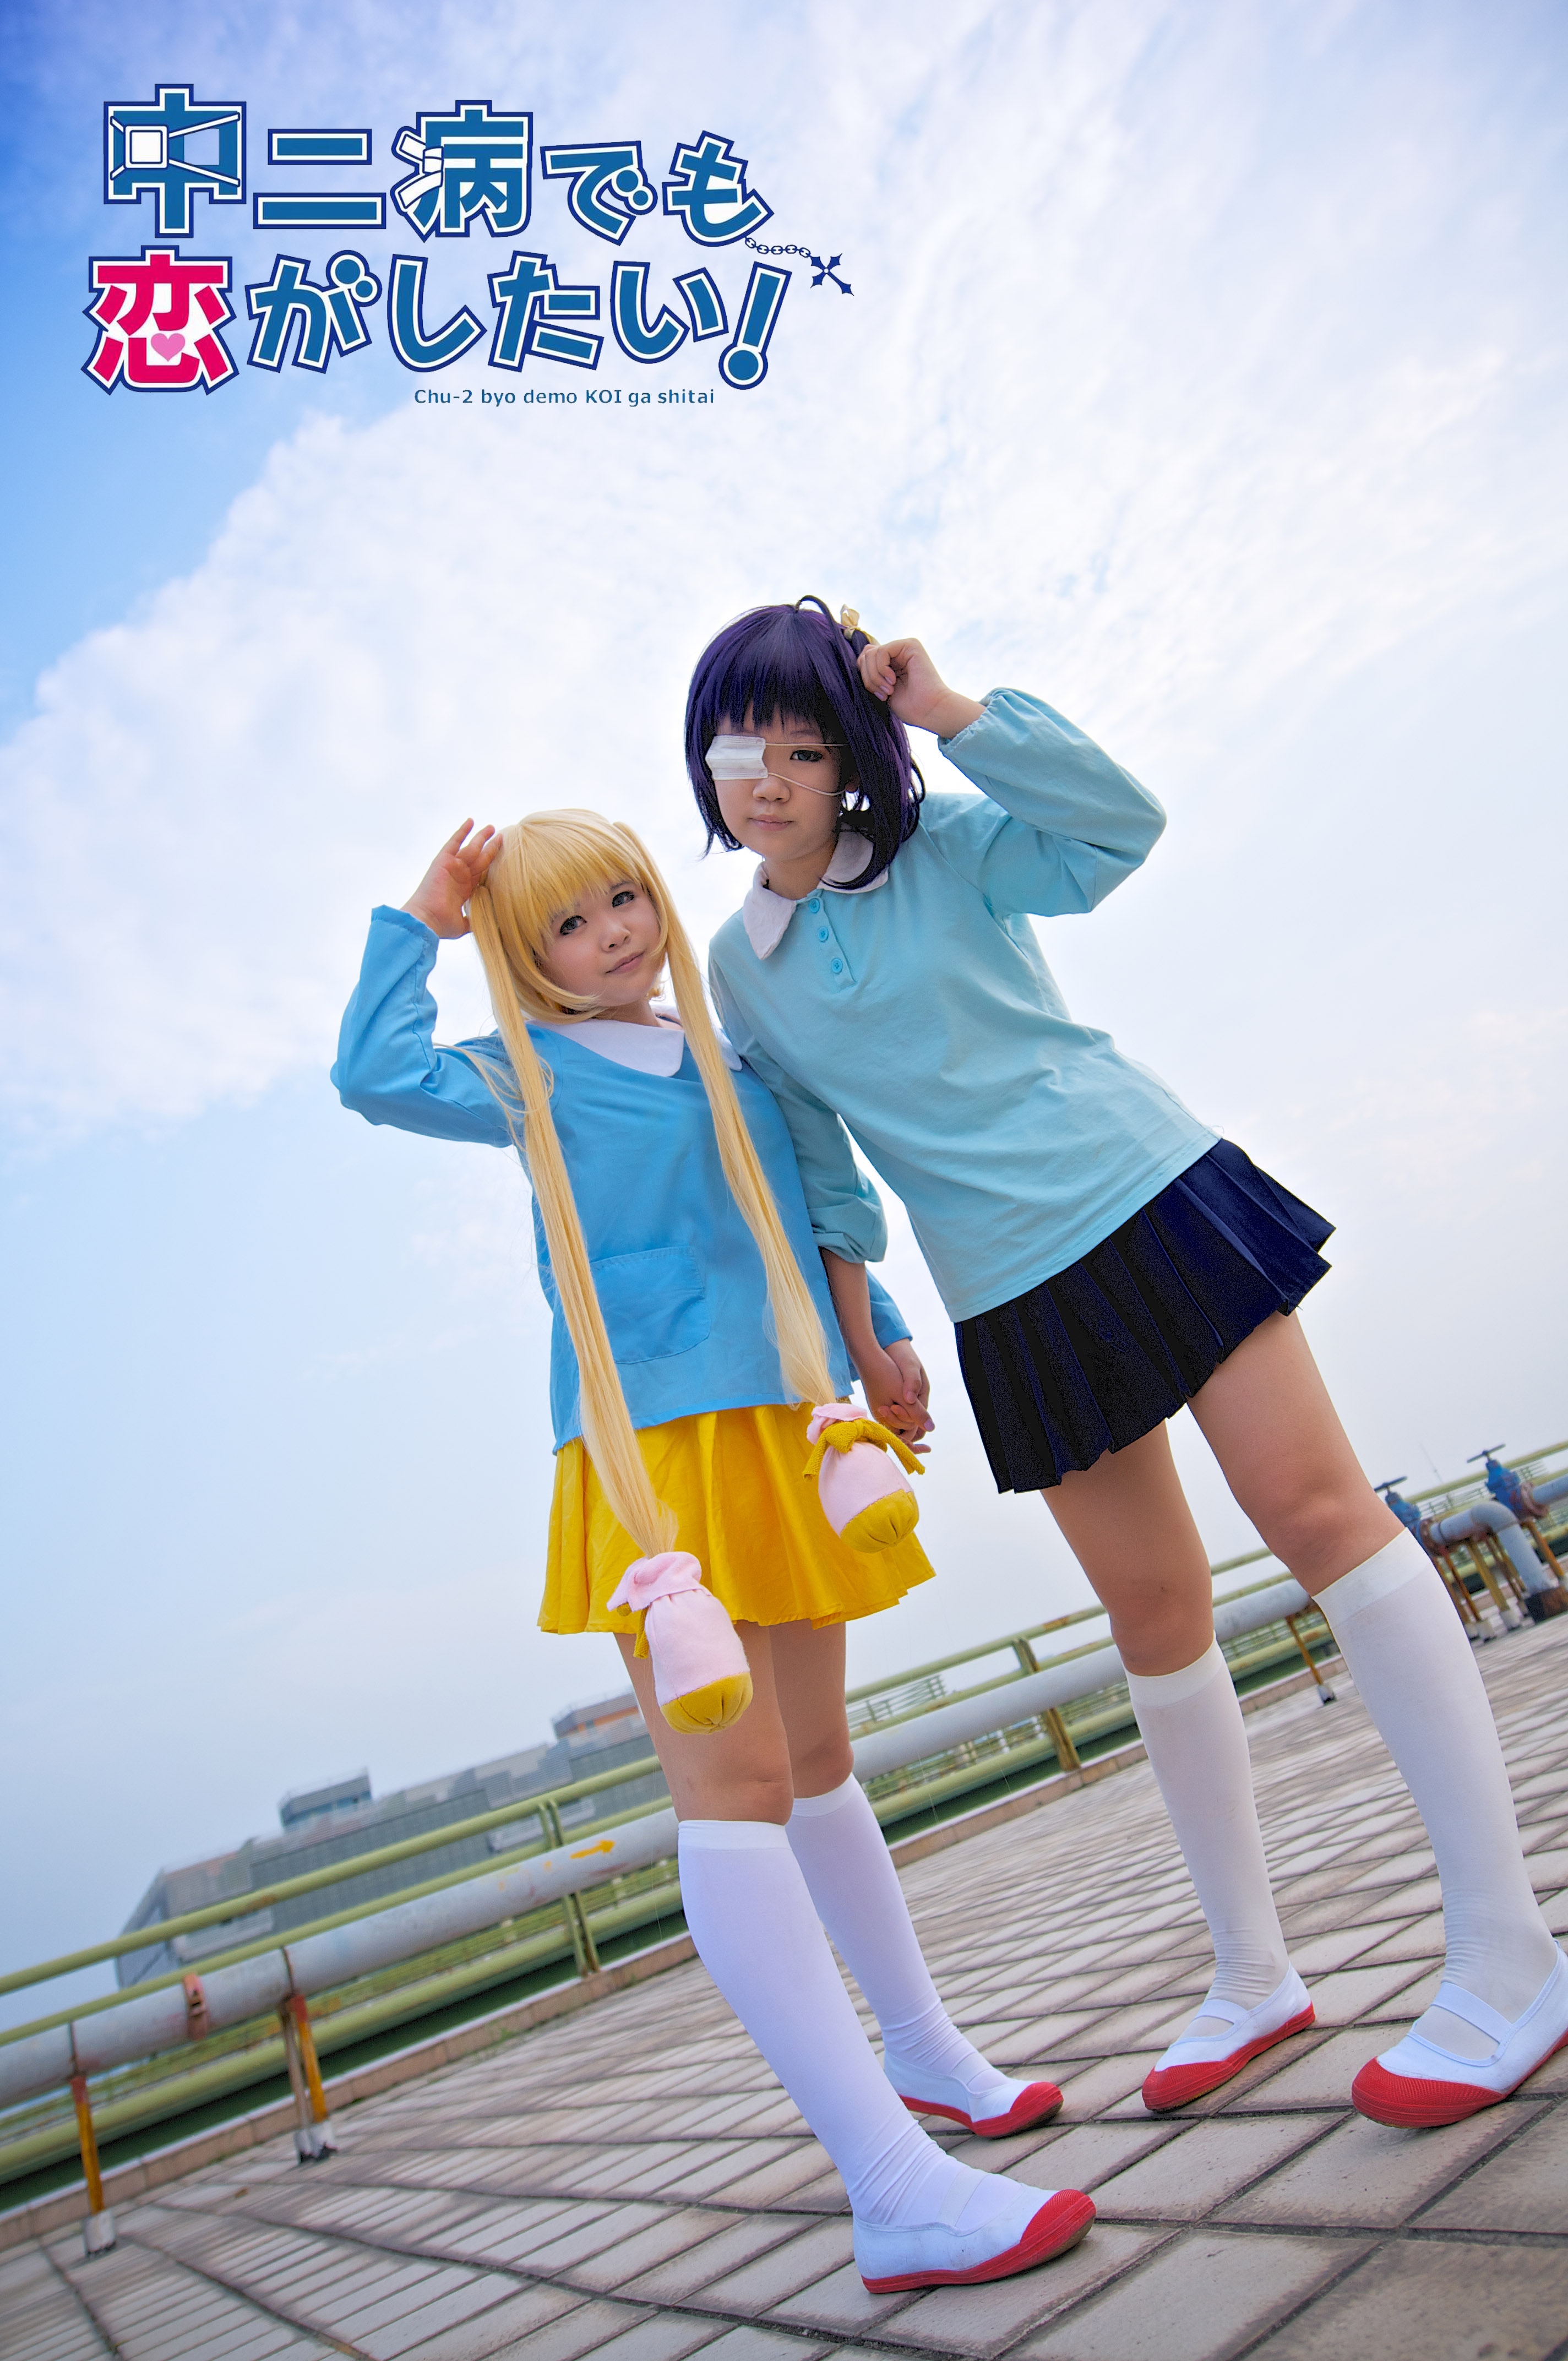
girl, play, blue, clothing, leisure, cosplay, girls, cool image, japanese, canton, costume, anime, guangzhou, cos, coser, costumeplay